Antonin Scalia

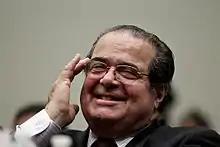
Scalia in 2010

During oral argument before the Court, Scalia asked more questions and made more comments than any other justice. A 2005 study found that he provoked laughter more often than any of his colleagues did. His goal during oral arguments was to get across his position to the other justices. University of Kansas social psychologist Lawrence Wrightsman wrote that Scalia communicated "a sense of urgency on the bench" and had a style that was "forever forceful". After Chief Justice John Roberts joined the Court in 2005, he took to quizzing lawyers in a manner similar to Scalia's; sometimes the two questioned counsel in seeming coordination. Dahlia Lithwick of "Slate" described Scalia's technique as follows: